Dithiin

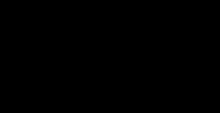
Structures of 1,4-dithiin and 1,2-dithiin.

Dithiins are a class of heterocyclic compounds, with the parent members having the formula (CH)S. Two isomers of this parent are recognized, 1,2- and 1,4-dithiins. Planar dithiins are 8π e systems, which would lead to antiaromaticity if the structure was planar. Akin to the behavior of cyclooctatetraene, they instead adopt nonplanar structures. Vinyldithiin, a common component of garlic, is a misnomer for 3-vinyl-4"H"-1,2-dithiin. 1,3-dithiins are unknown.